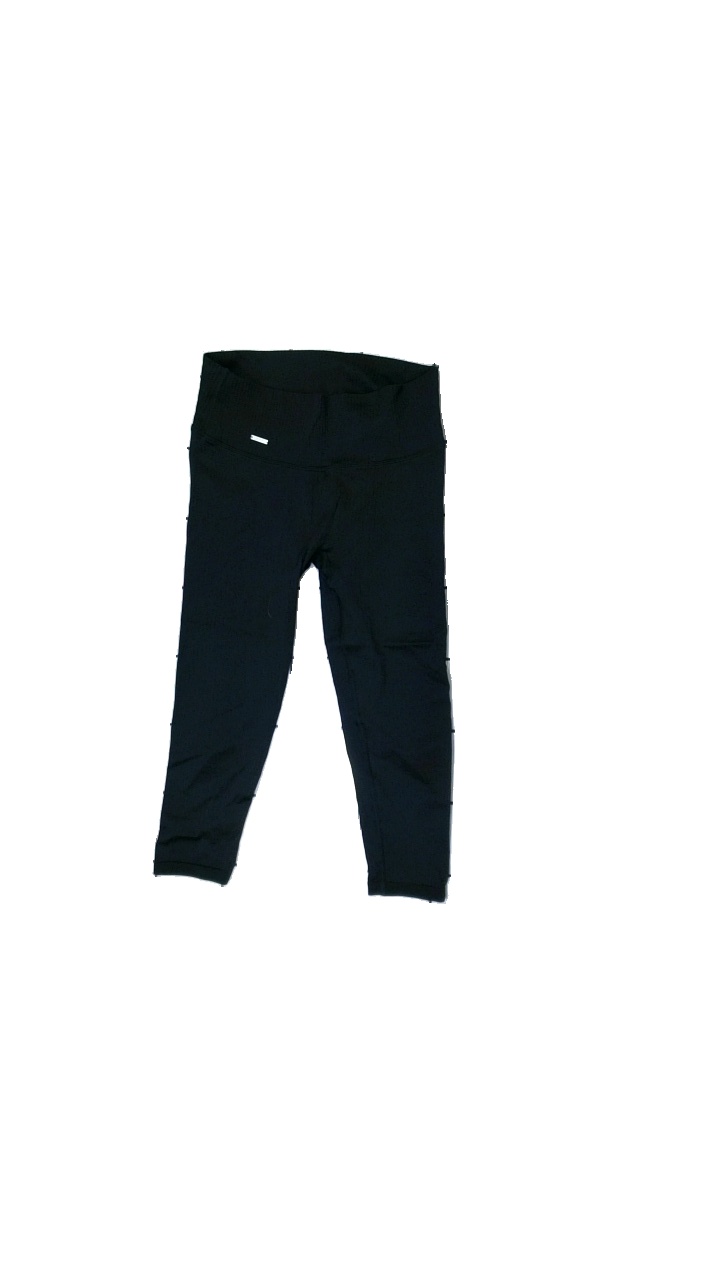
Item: Tights (Ladies)
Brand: Aimin
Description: Black workout tights, short length, from Aimin. Size M. Good condition.
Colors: Black
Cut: Tight
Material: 100% nylo
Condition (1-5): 4
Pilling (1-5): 5
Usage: Reuse
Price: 100-150